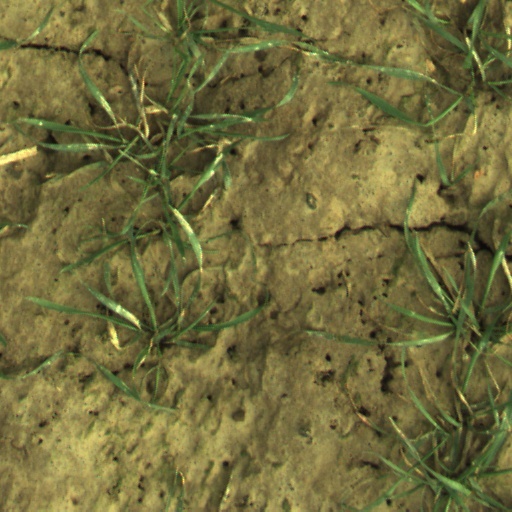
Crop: wheat